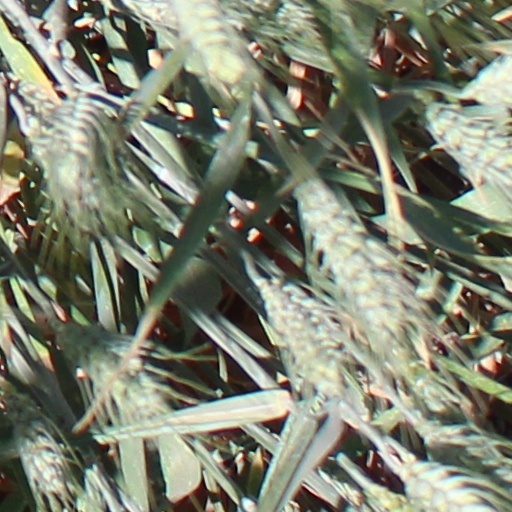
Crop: wheat